Eskilstuna United DFF

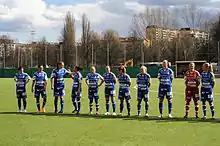
Lining out in April 2013

Eskilstuna United DFF is a football club from Eskilstuna, in Södermanland County, Sweden. The club was established in 2002 and was promoted into the Women's Premier Division (Damallsvenskan) for the first time in 2014.